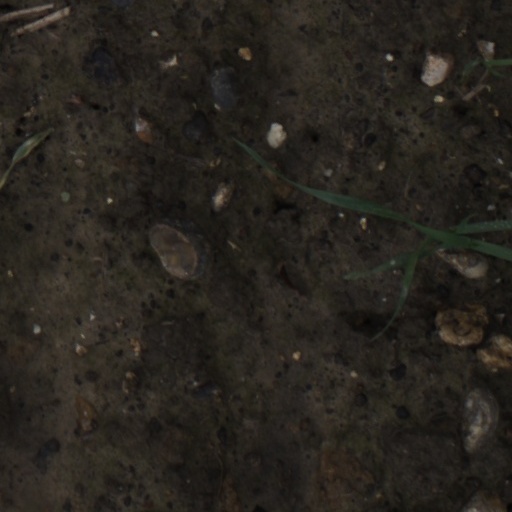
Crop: wheat